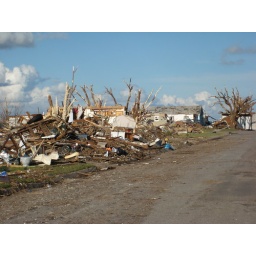
A house part way in the road